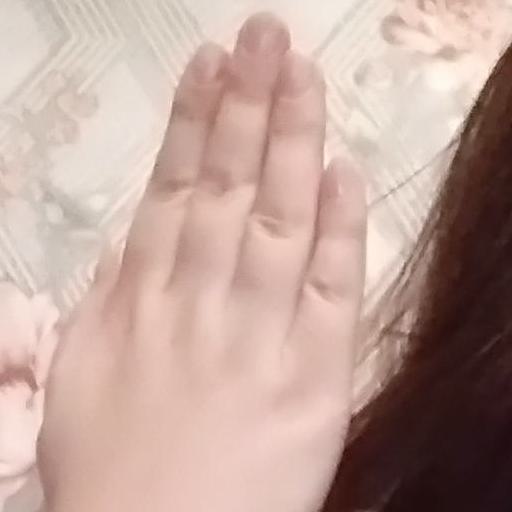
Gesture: stop_inverted